Gunnar Kangro

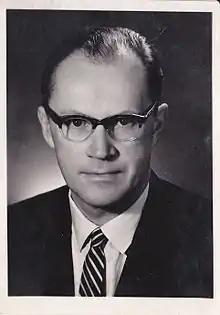
Gunnar Kangro

Gunnar Kangro (November 21, 1913 – December 25, 1975, Tartu) was an Estonian mathematician. He worked mainly on summation theory. He taught various courses on mathematical analysis, functional analysis and algebra in the University of Tartu and he has written several university textbooks.